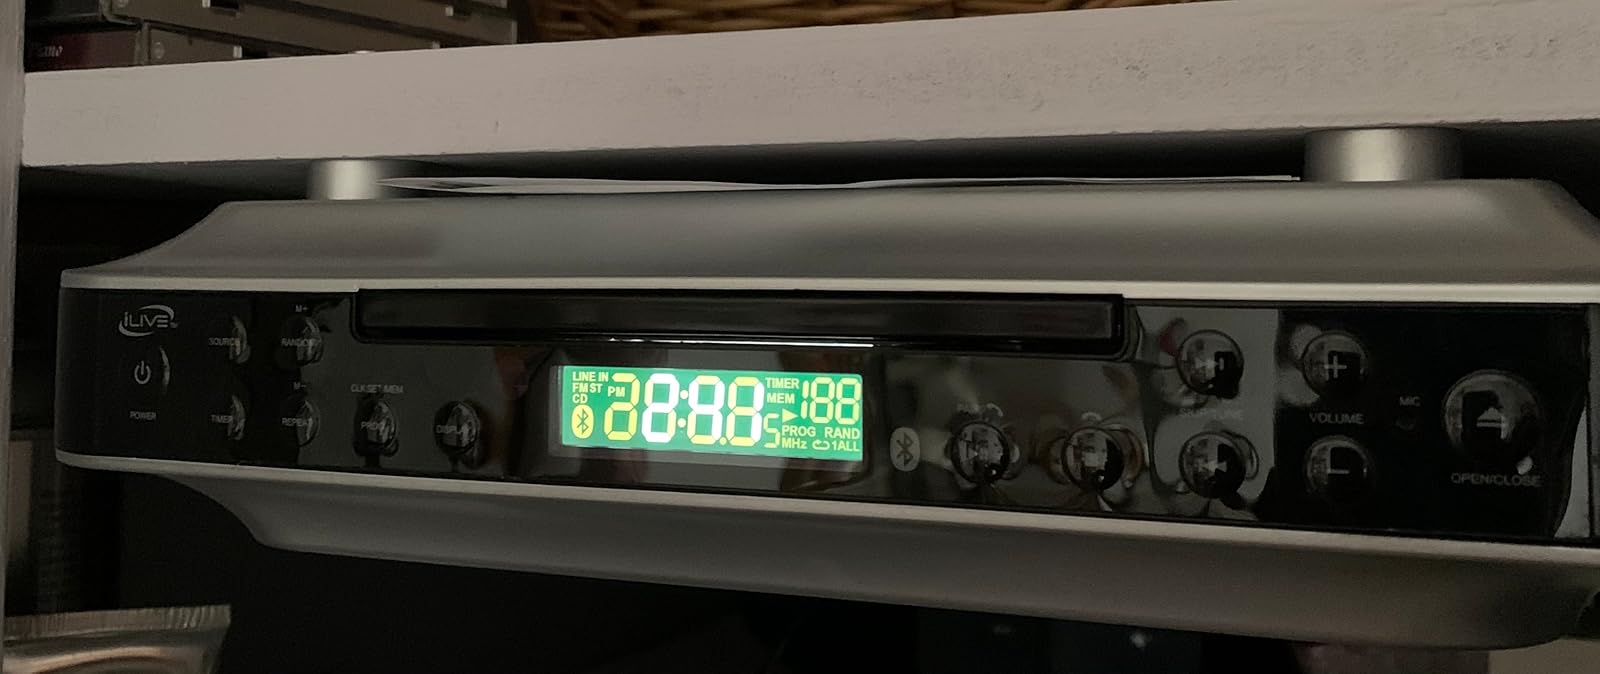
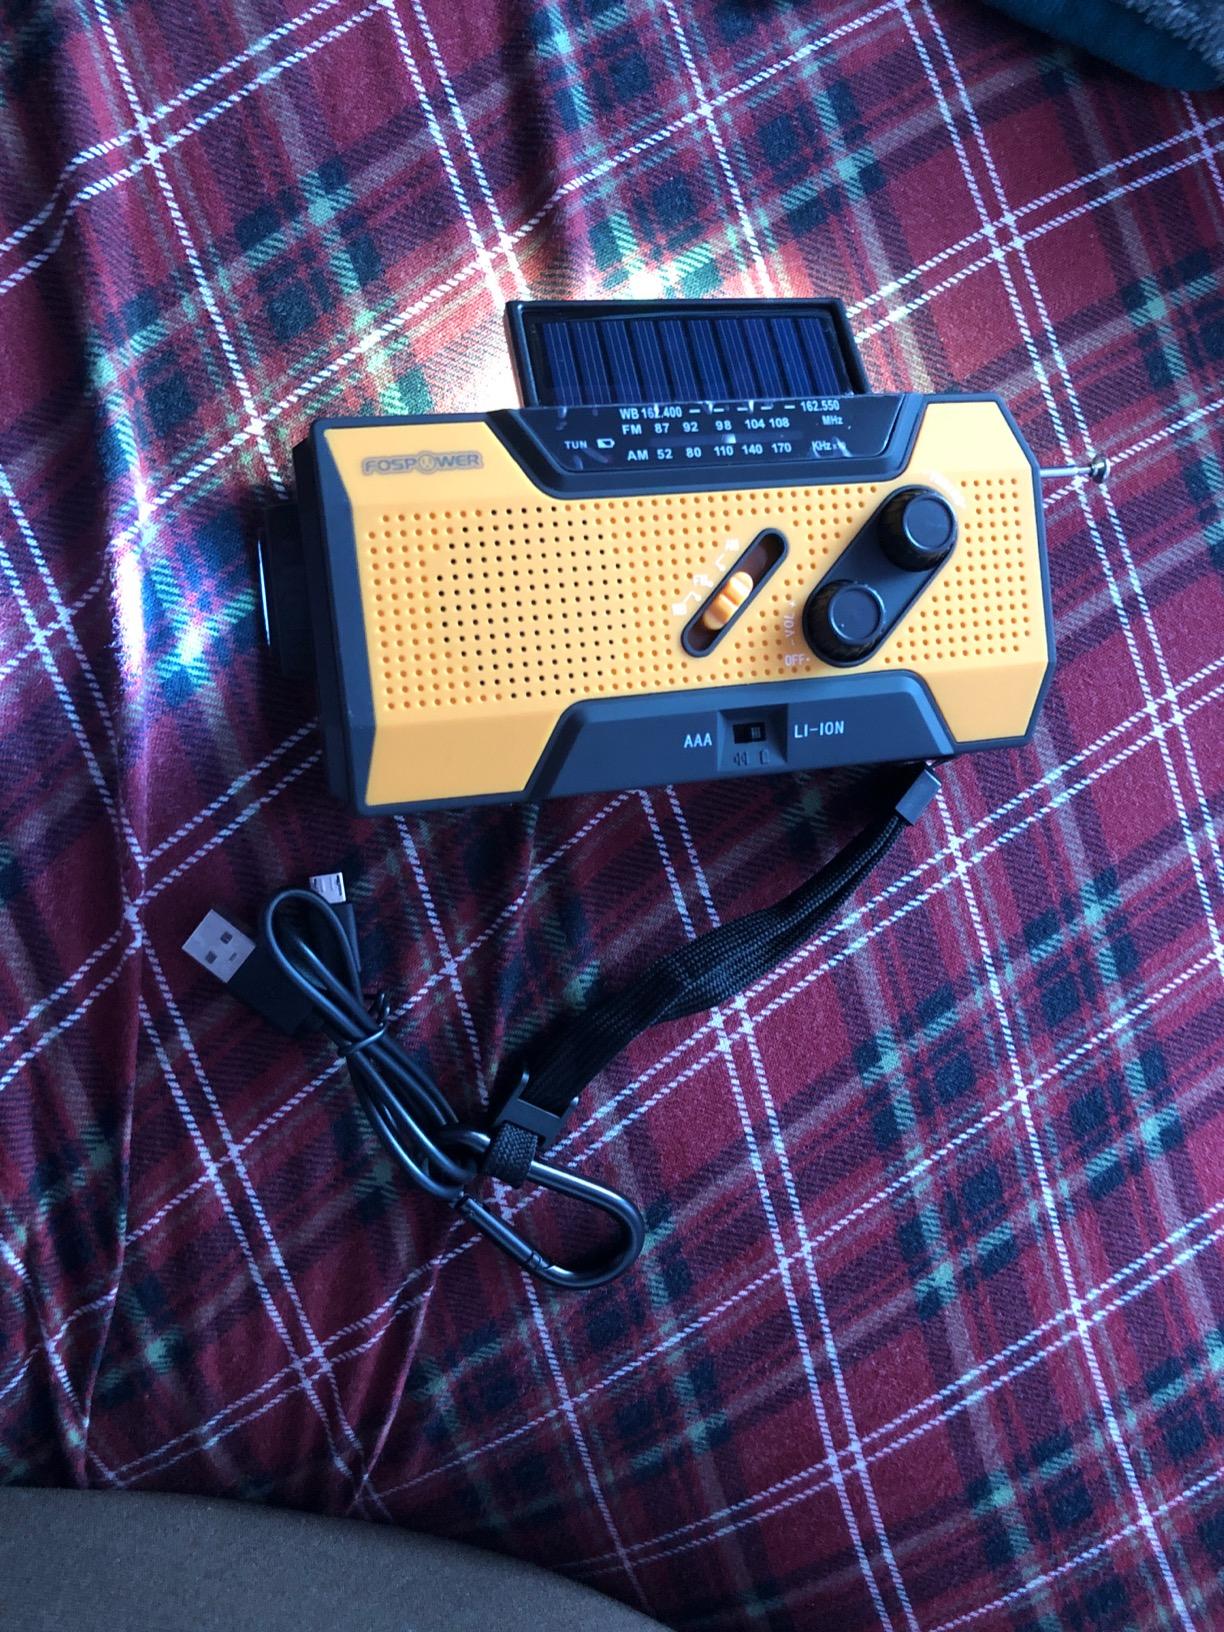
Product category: radio
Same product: no